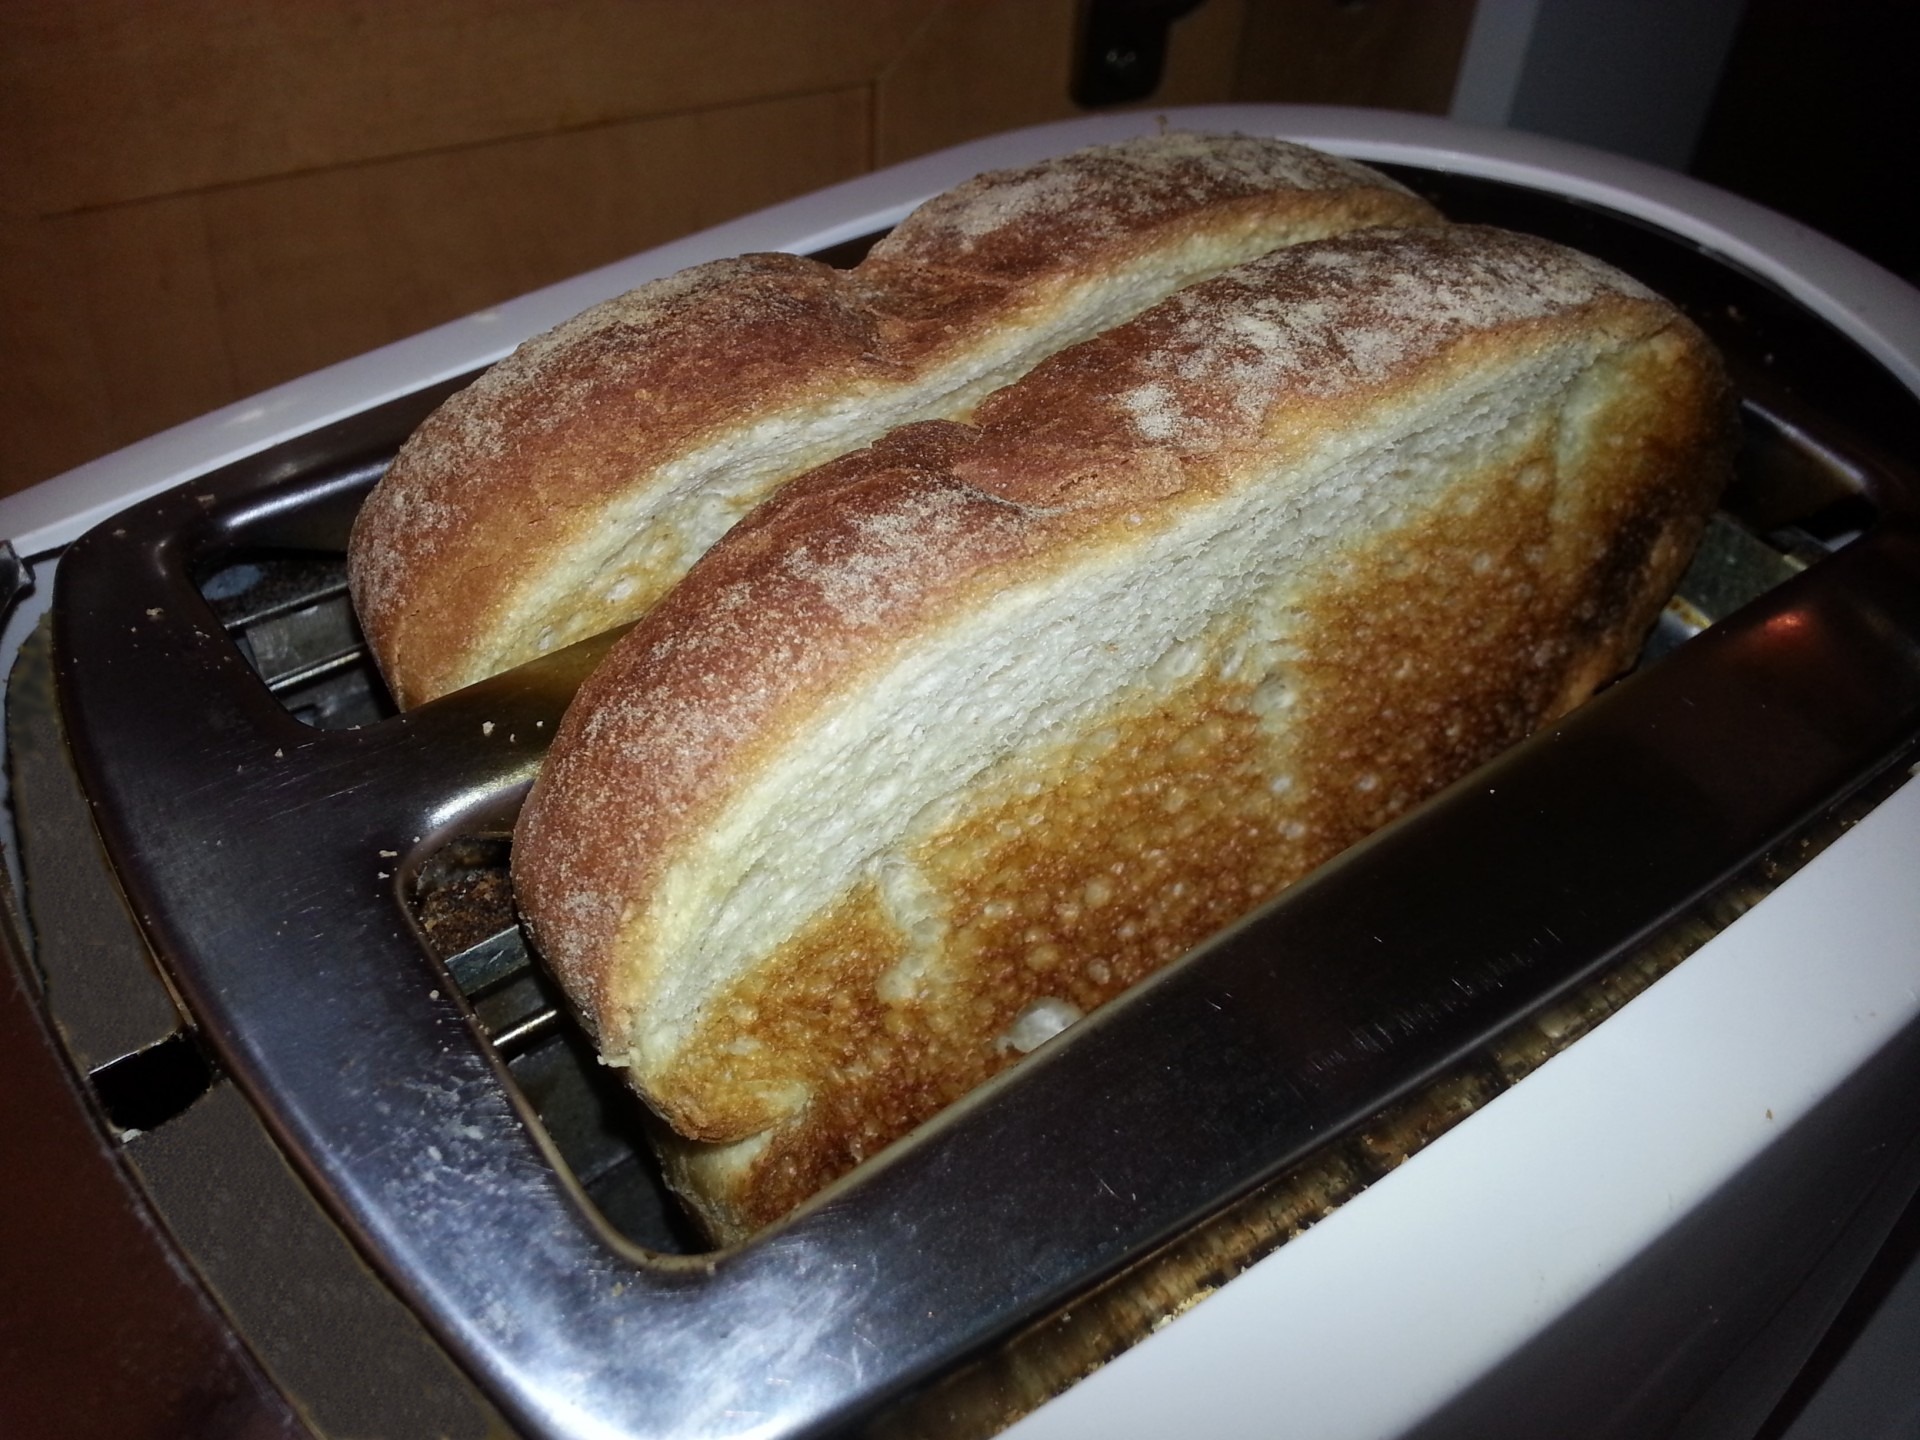
dish, meal, food, breakfast, baking, dessert, lunch, cuisine, bread, toast, baked goods, luncheon, toaster, brioche, babka